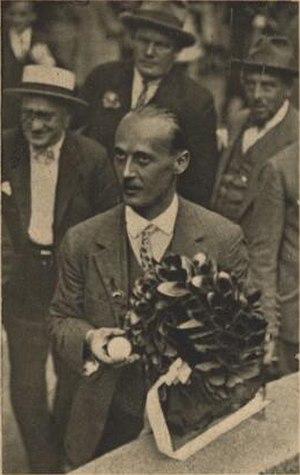
Miroslav Klinger, né le 20 janvier 1893 à Prague et mort le 10 février 1979 dans la même ville, est un gymnaste artistique et un homme politique tchécoslovaque.